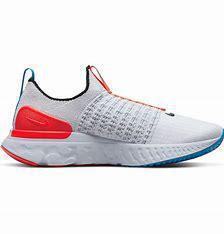
Brand: Nike
Model: React Phantom Run Flyknit 2